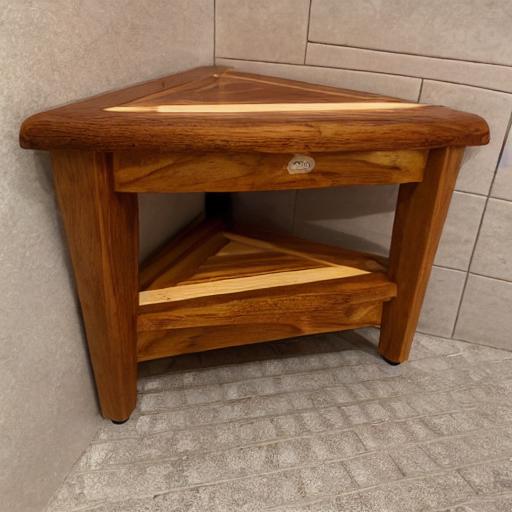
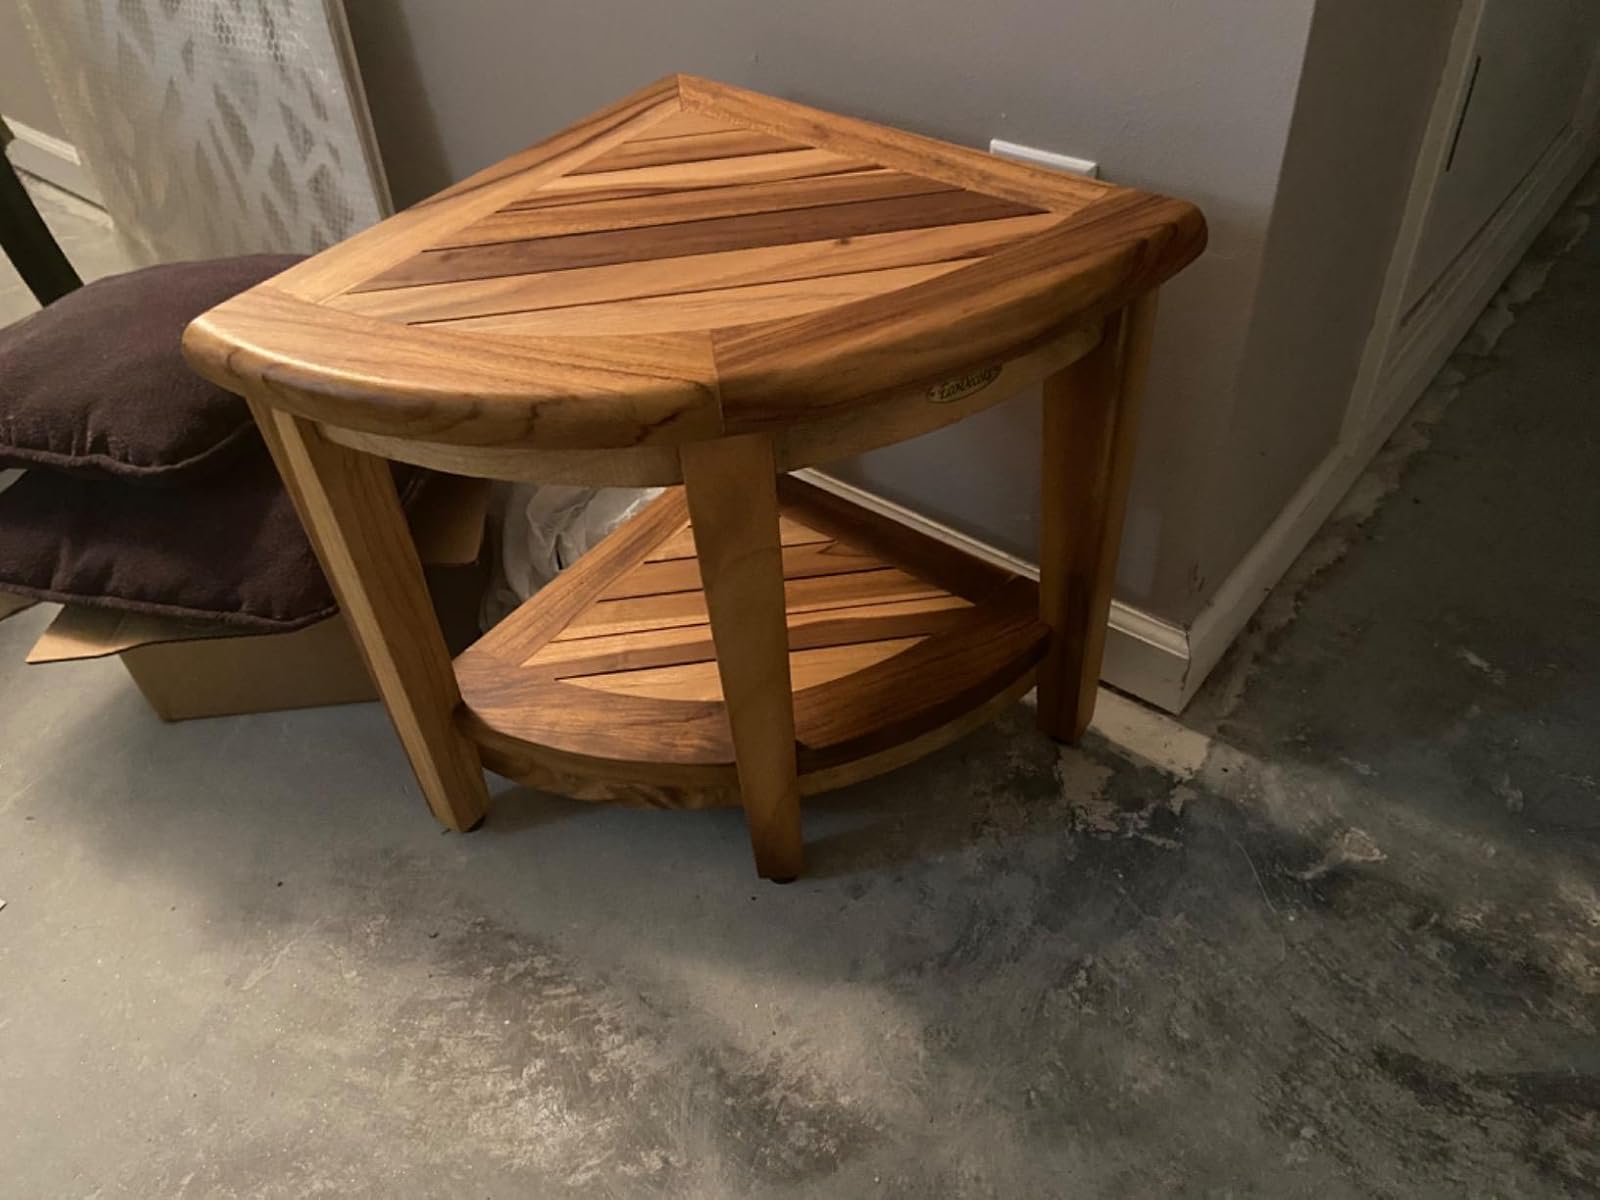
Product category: stool
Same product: no